Mina Sue Choi

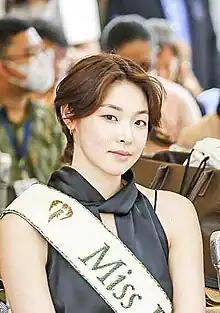
Choi in March 2023

Mina Sue Choi (born February 22, 1999) is a South Korean beauty pageant titleholder who was crowned Miss Earth 2022. She is the first Korean to win Miss Earth and the first to win one of the Big Four beauty pageants.